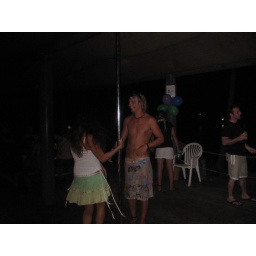
A pole has recently been installed and the &amp;quot;party boat&amp;quot; is drawing a line in the sand